Coxwell station

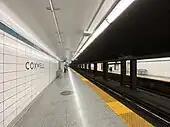
Coxwell Station Platform

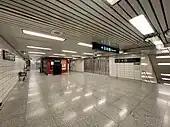
Artwork "Forwards and Backwards" in concourse level

Installed in 2018, the artwork "Forwards and Backwards" by Jennifer Davis and Jon Sasaki is displayed on the station concourse level, giving the effect of a funhouse mirror. Davis describes the work as "a three-dimensional sculpted curtain, cast in polished reflective aluminum, a material widely used in the TTC's rolling stock and infrastructure". The "sculpted curtain" is intended as a tribute to the TTC's "behind-the-curtain" employees.